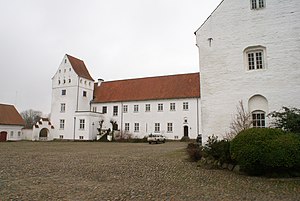
Vrejlev Kloster
Vrejlev Kloster i 2008
Vrejlev Kloster
Vrejlev Kloster er et tidligere nonnekloster og hovedgård, som stammer tilbage fra 1200-tallet. Vrejlev Kloster er beliggende i tilknytning til Vrejlev Kirke med udsigt over landsbyen Poulstrup ca. 4 km øst for Vrå i Vendsyssel. Vrejlev Kloster fungerende som nonnekloster under præmonstratenserordenen indtil reformationen i 1536. Klosteret kom til kronen efter reformationen og har op igennem tiden haft adskillige ejere. Siden 1932 har klosteret været i familien Holsts eje. Vrejlev Kloster Gods er på 548 ha med Landlyst, Vesterledet og Granly.